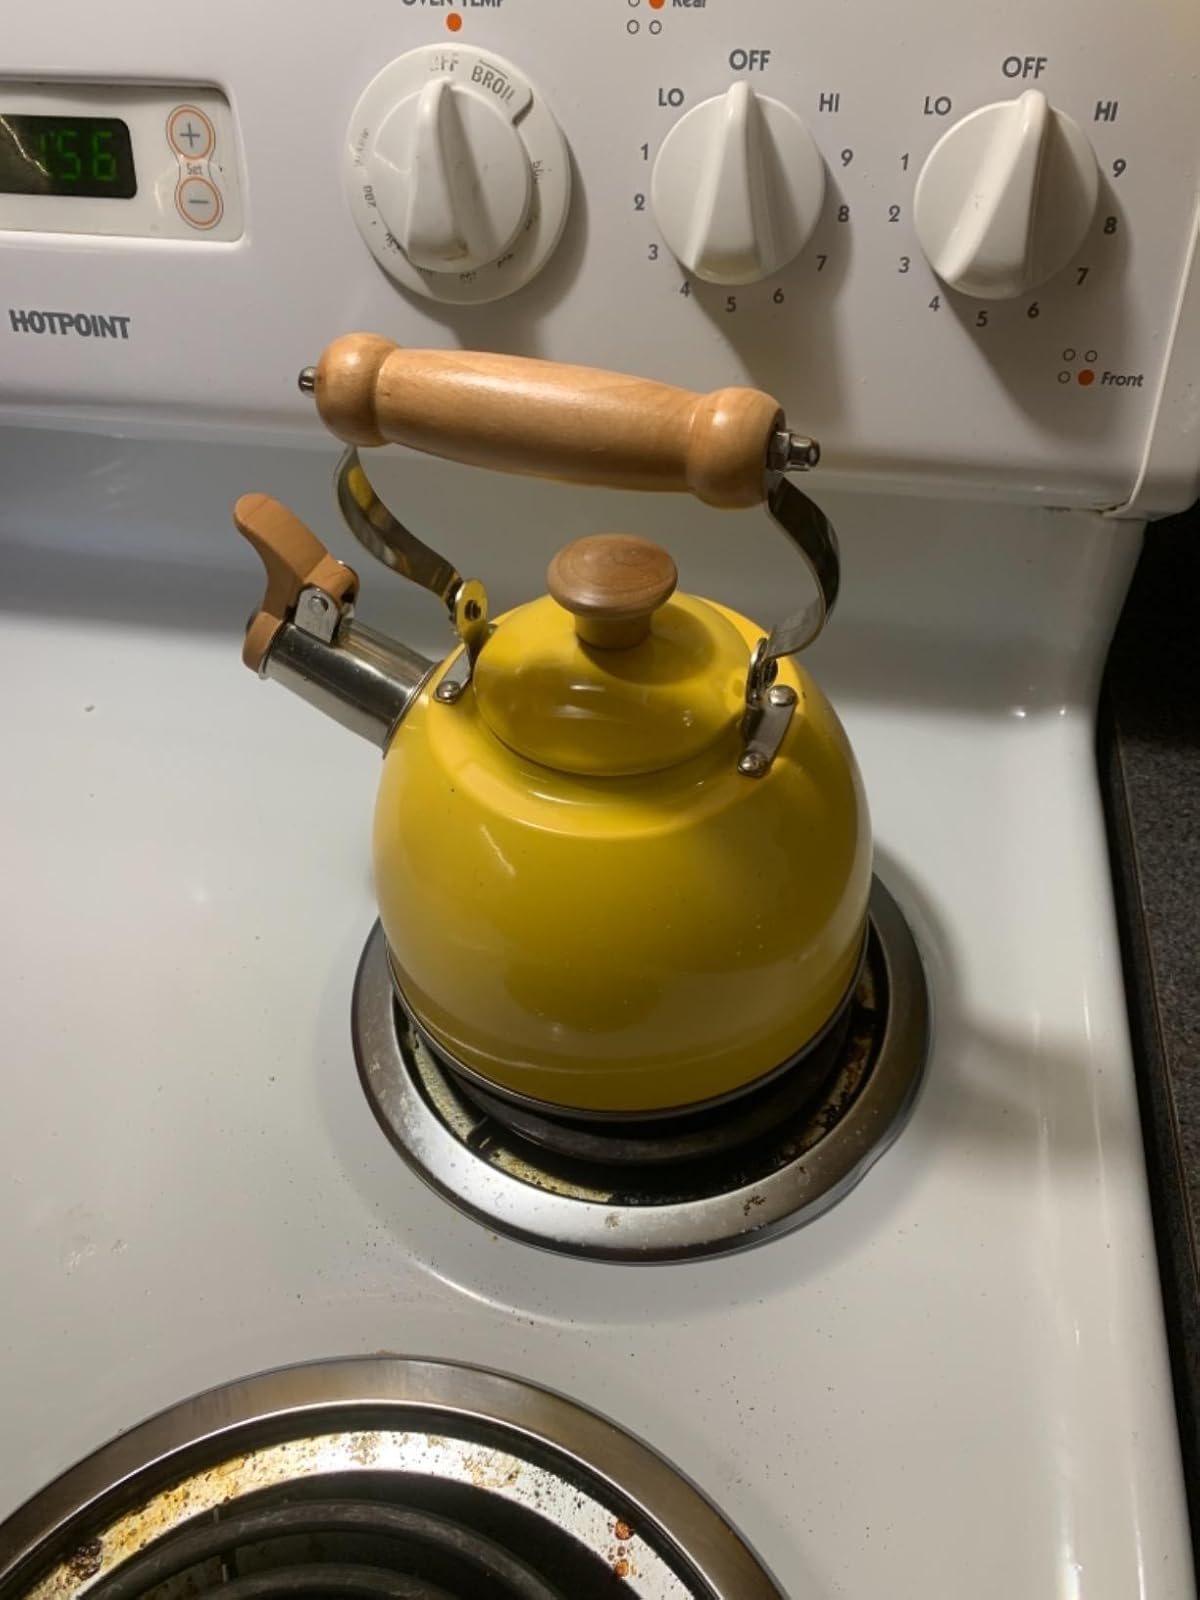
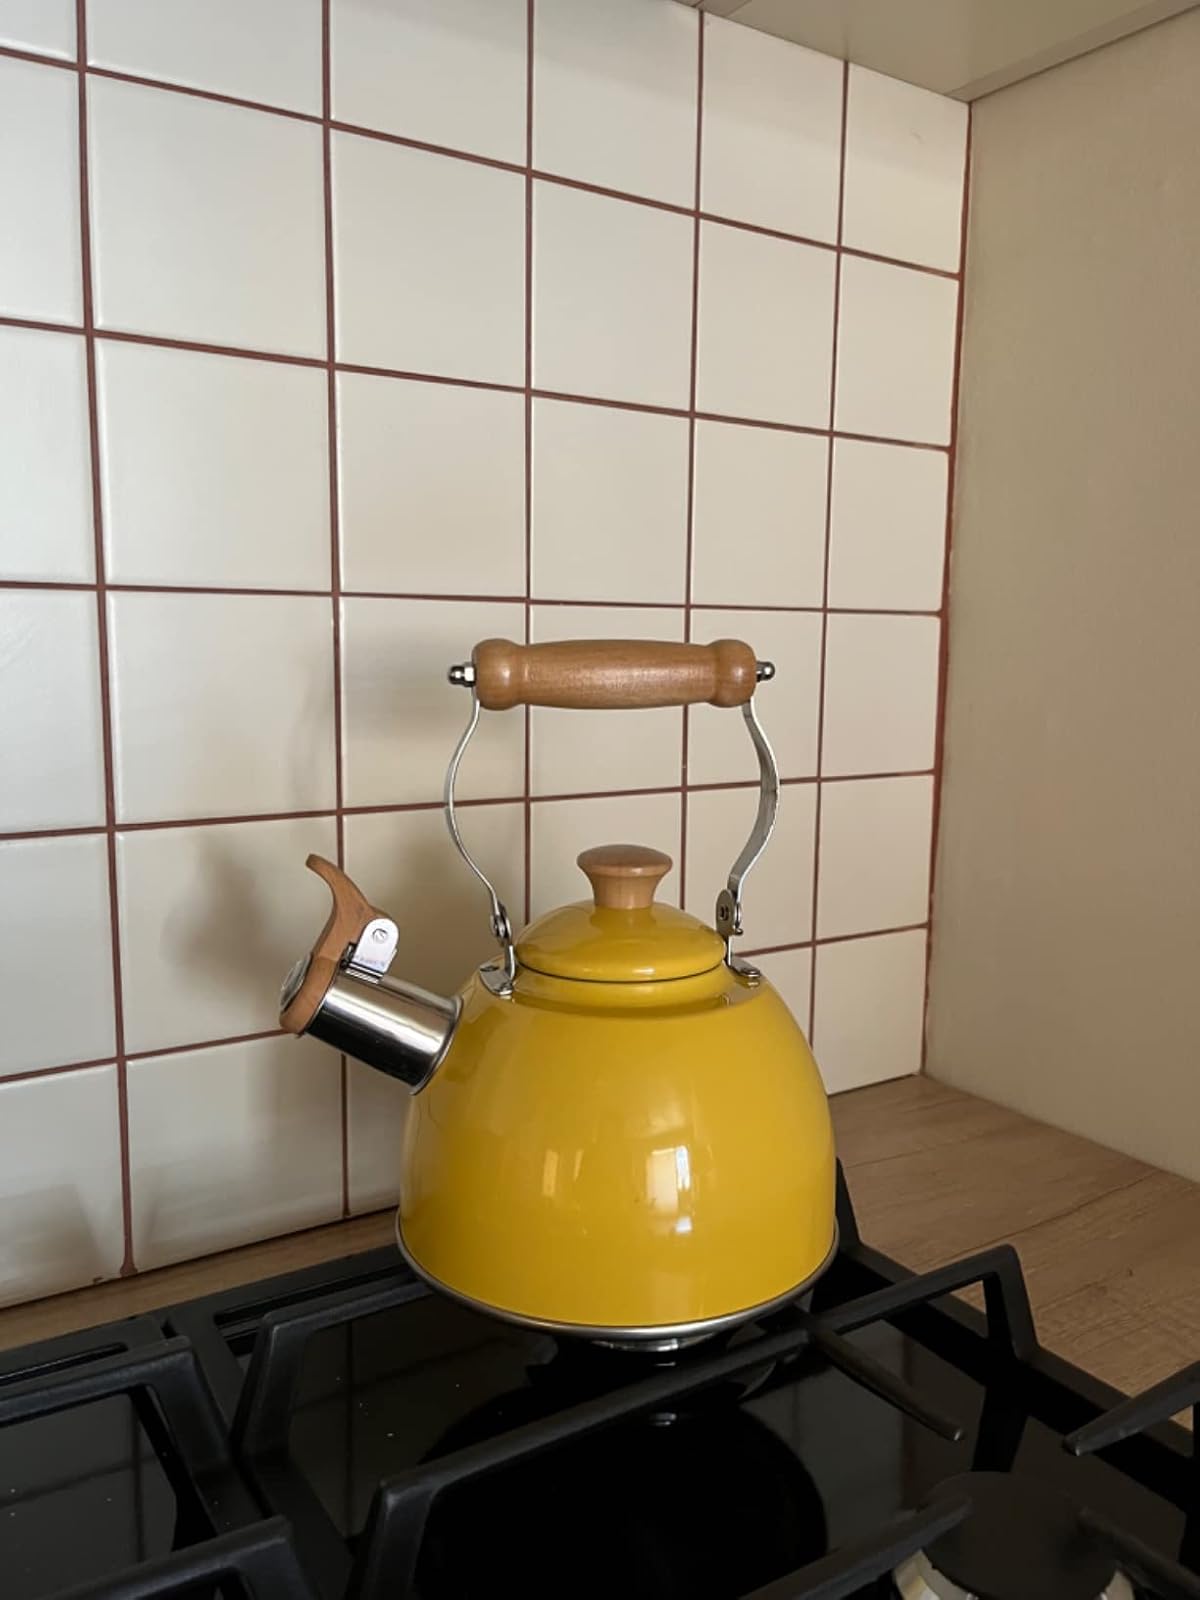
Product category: items_kettle
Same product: yes